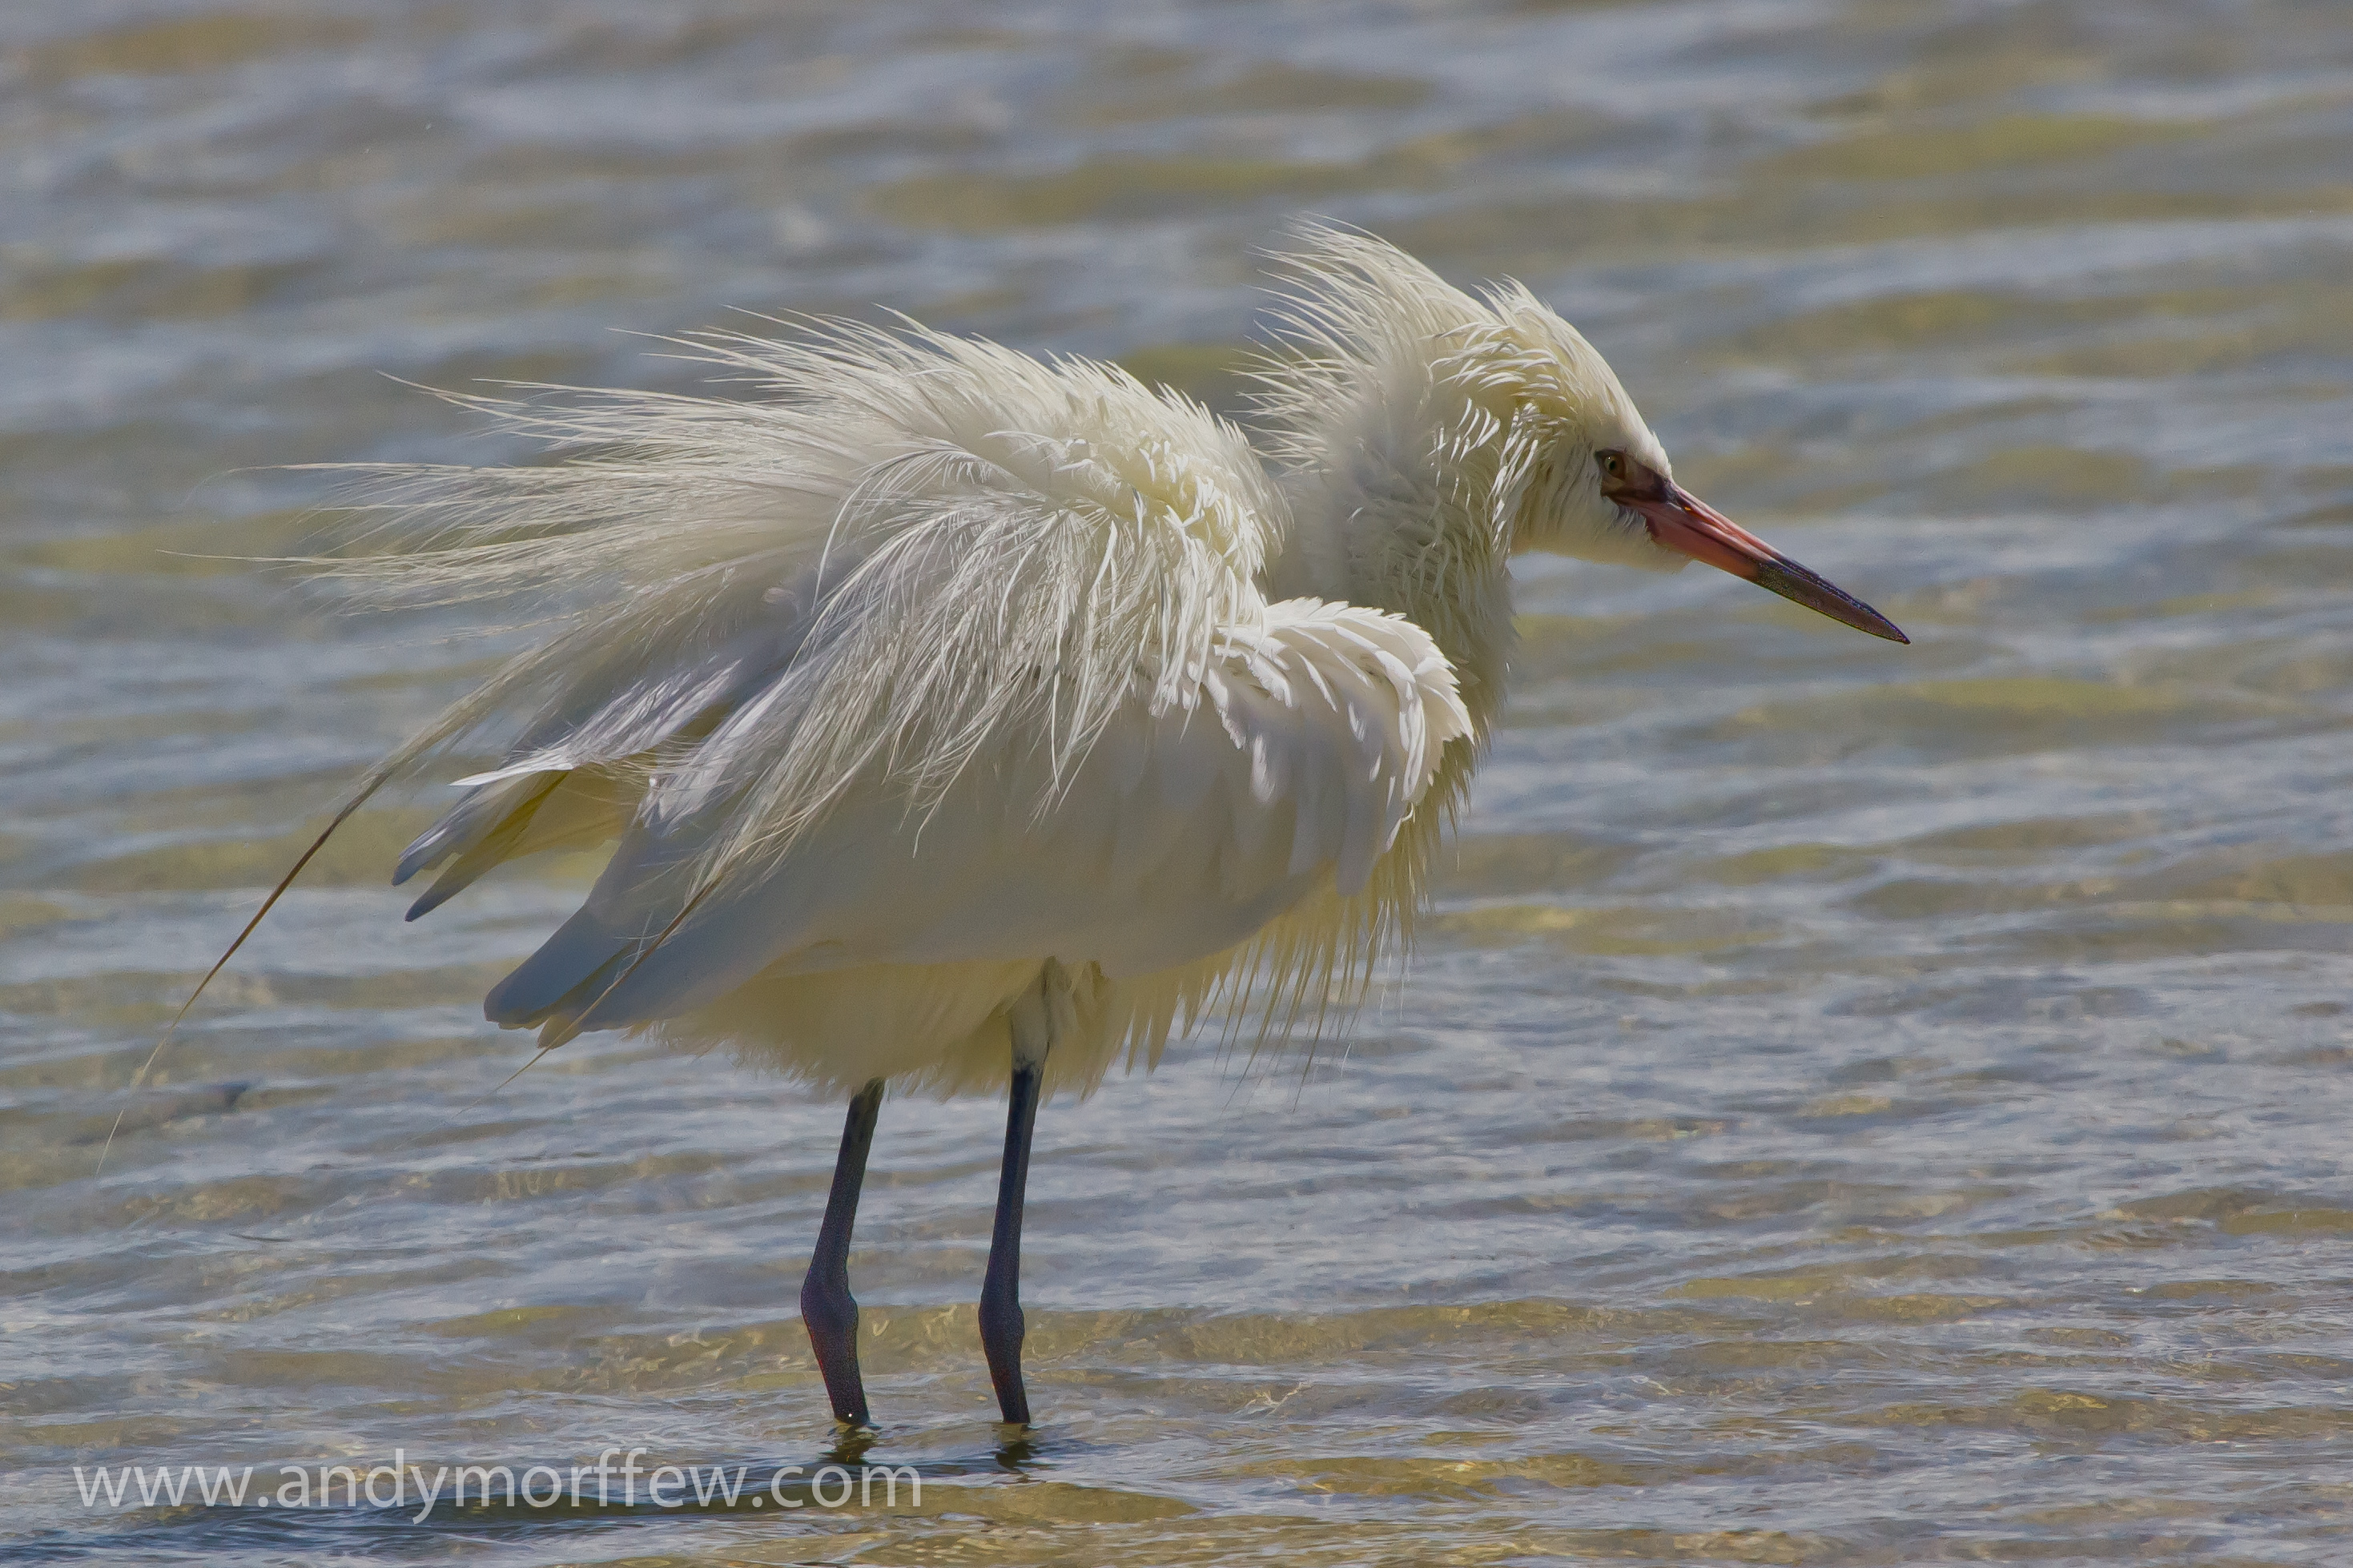
bird, wing, wildlife, beak, fauna, vertebrate, blinkagain, birdperfect, egret, heron, ibis, florida, pelecaniformes, mergus, shorebird, andymorffew, morffew, naturethroughthelens, preening, marcoisland, tigertailbeach, eiap, spoonbill, avianexcellence, whitemorphreddishegret, redshank, great egret, little blue heron, seaduck